Mark Hudspeth

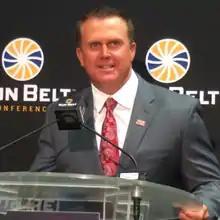
Hudspeth at 2016 Sun Belt Media Day

Mark Douglas Hudspeth (born November 10, 1968) is an American football coach and former player. He is the head football coach at Gulf Shores High School in Gulf Shores, Alabama, a position he has held since 2021. Hudspeth served as the head football coach at the University of North Alabama from 2002 to 2008, the University of Louisiana at Lafayette from 2011 to 2017, and Austin Peay State University in 2019.